Eugen Sidorenco

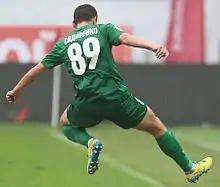
Sidorenco with Tom Tomsk in 2013

Eugen Sidorenco (born 19 March 1989) is a Moldovan professional footballer who plays as a left winger.